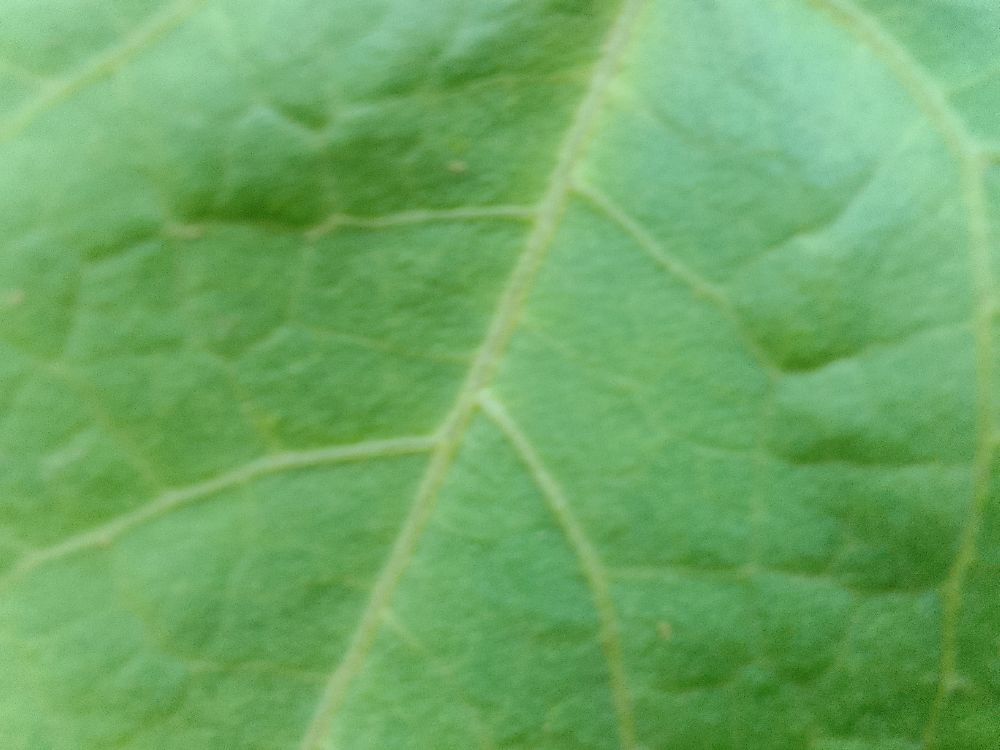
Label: healthy